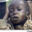
Label: boy